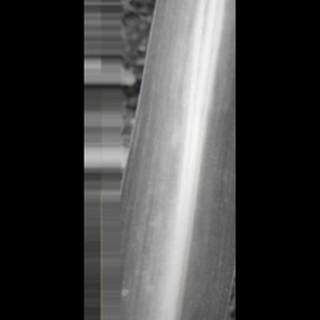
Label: sugarcane_yellow_leaf_disease